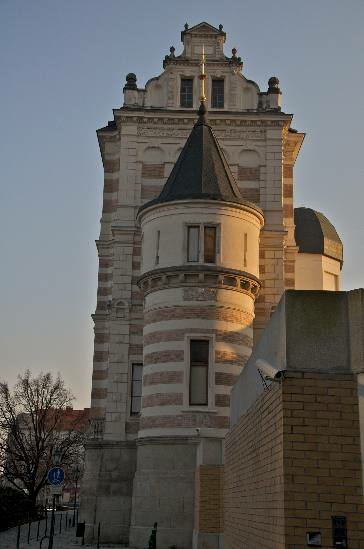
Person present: No